Roland Hunt

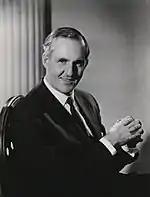

Son of Colin Bertram Hunt (1881–1967), of HM Inspectorate of Schools, and his wife Dorothea Mary (née Charles), Hunt was educated at two boarding schools: The Dragon School and Rugby School. He attended The Queen's College, Oxford. He was UK High Commissioner to Uganda from 1965 to 1967, and UK High Commissioner to Trinidad and Tobago from 1970 to 1973.